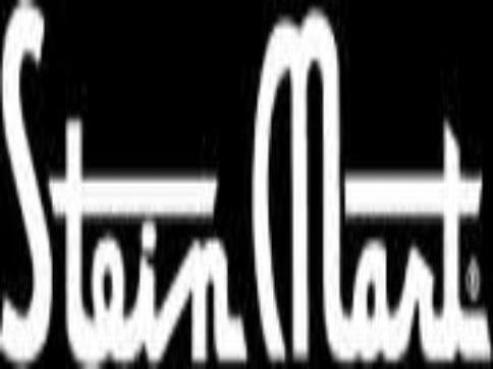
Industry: Others